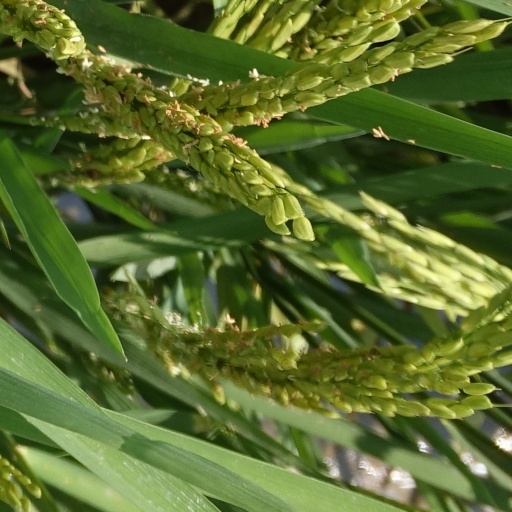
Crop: rice